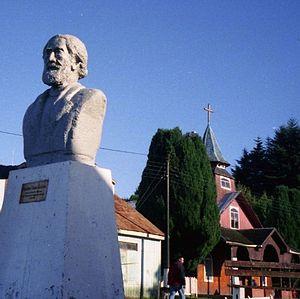
Quemchi est une commune du Chili située au sud du pays dans l'île de Chiloé elle-même rattachée à la région des Lacs.
Francisco Coloane est un écrivain chilien né le 19 juillet 1910 à Quemchi, sur l'île de Chiloé, et mort le 5 août 2002 à Santiago. Conteur et nouvelliste, son œuvre raconte la vie australe.
La littérature chilienne fait référence à toutes les productions littéraires écrites par des écrivains originaires du Chili. Elle est généralement écrite en espagnol.